Scythian religion

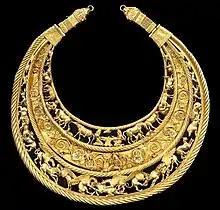
The Golden Pectoral from Tovsta Mohyla. In the upper frieze: Scythians tending to their domesticated animals In the lower frieze: griffins, lions, and caracals attacking horses, deer, and pigs

In the western regions, the Scythians during their stay in West Asia adopted motifs such as s combining the powers of humans, bulls, and eagles, and who flanked the Tree of Life.